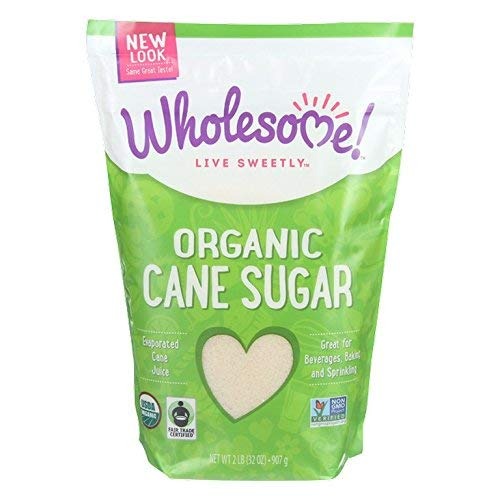
Item Name: Wholesome Sweeteners Milled Unrefined Sugar (12x2 LB)
Product Description: Wholesome! Fair Trade Organic Cane Sugar is made from certified organic sugar cane grown in South America. The cane juice, rich in molasses, vitamins and minerals, is squeezed from fresh sugar cane, evaporated and crystallized. The result is a blonde-colored, perfectly sweet natural sugar that will enhance your favorite coffee, tea, cereal or baked good. Organic sugar is naturally gluten free and can be used as a one-for-one replacement for refined white sugar. Wholesome! also has hundreds of delicious organic sugar recipes. Wholesome! has a strong commitment to sustainable Non-GMO agriculture. In adherence with strict organic standards, the organic sugar cane fields are green cut and are not burned or treated with herbicides or synthetic fertilizers. This is better for the environment, which ultimately, is better for everyone. This also creates the highest quality, most delicious-tasting unrefined sugar you can find. No chemicals or animal by-products are used to make or decolorize this sugar making it ideal for vegans. The Fair Trade Certified logo is Wholesome!’s guarantee that our farming cooperatives are paid directly for the cane they grow and mill. This means that farmers can compete with factory farms, cultivate the quality of their crops, send their kids to school and build thriving communities. Watch this video of one of our Paraguayan farmers who shares the impact Fair Trade has had on his life and community. Thank you for choosing Wholesome!
Value: 384.0
Unit: Ounce

Price: 7.29